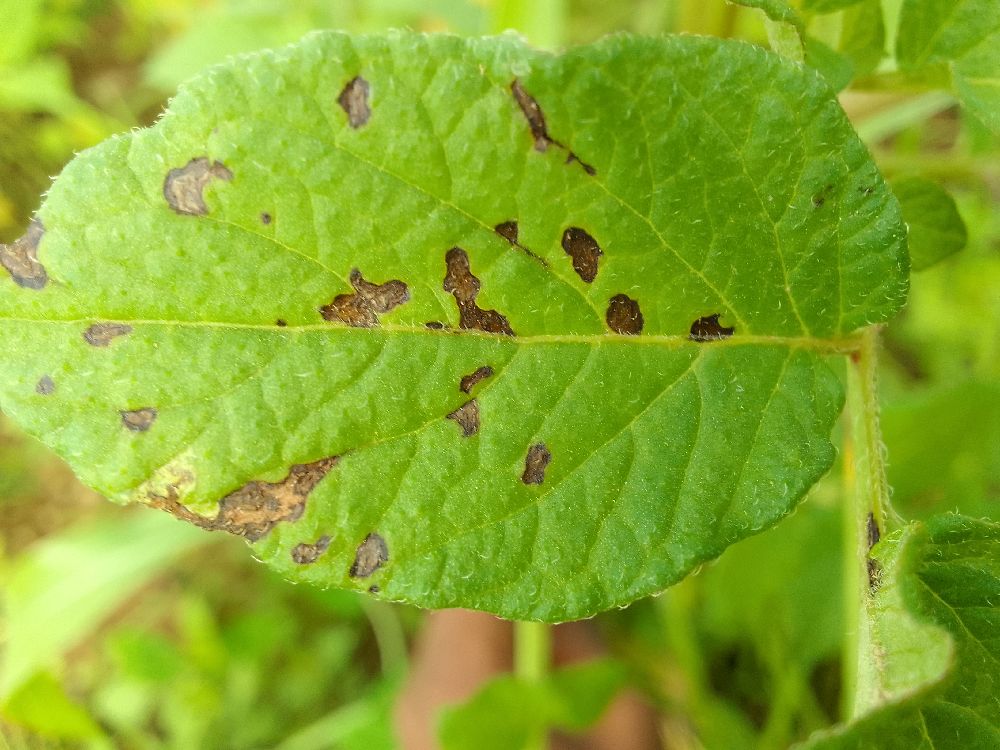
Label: Early blight